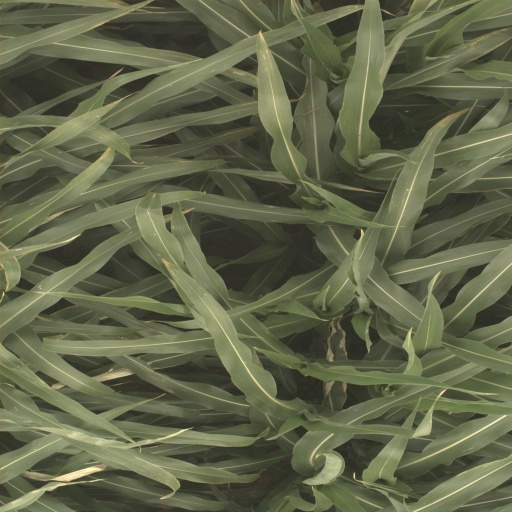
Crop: sorghum